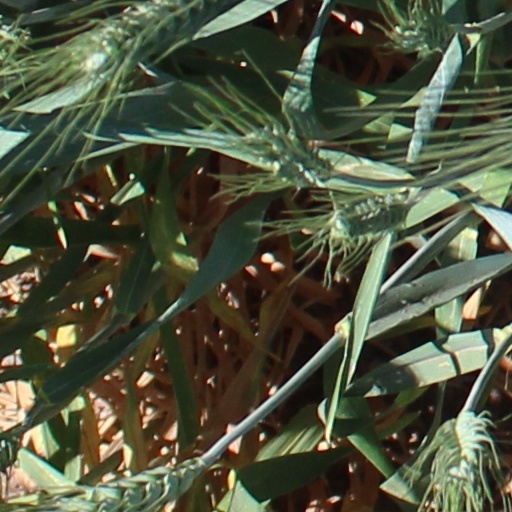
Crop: wheat